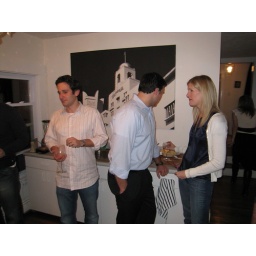
The Christmas season in Boston, complete with tree decorating and a special house party